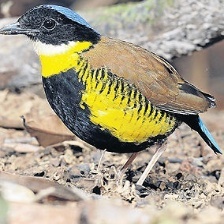
Species: GURNEYS PITTA
Scientific name: HYDRORNIS GURNEYI